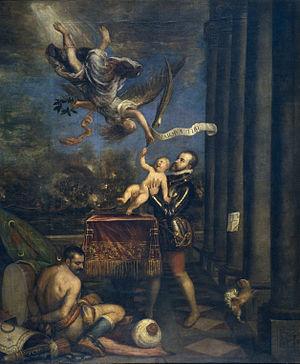
Tiziano Vecellio, Tiziano Vecelli ou Tiziano da Cador, plus communément appelé Titien ou le Titien en français, né vers 1488 à Pieve di Cadore, mort le 27 août 1576 à Venise, est un peintre et graveur italien de l'école vénitienne, auteur d'une importante œuvre picturale. Il est considéré comme un des plus grands portraitistes de cette époque, notamment grâce à son habileté à faire ressortir les traits de caractère des personnages.